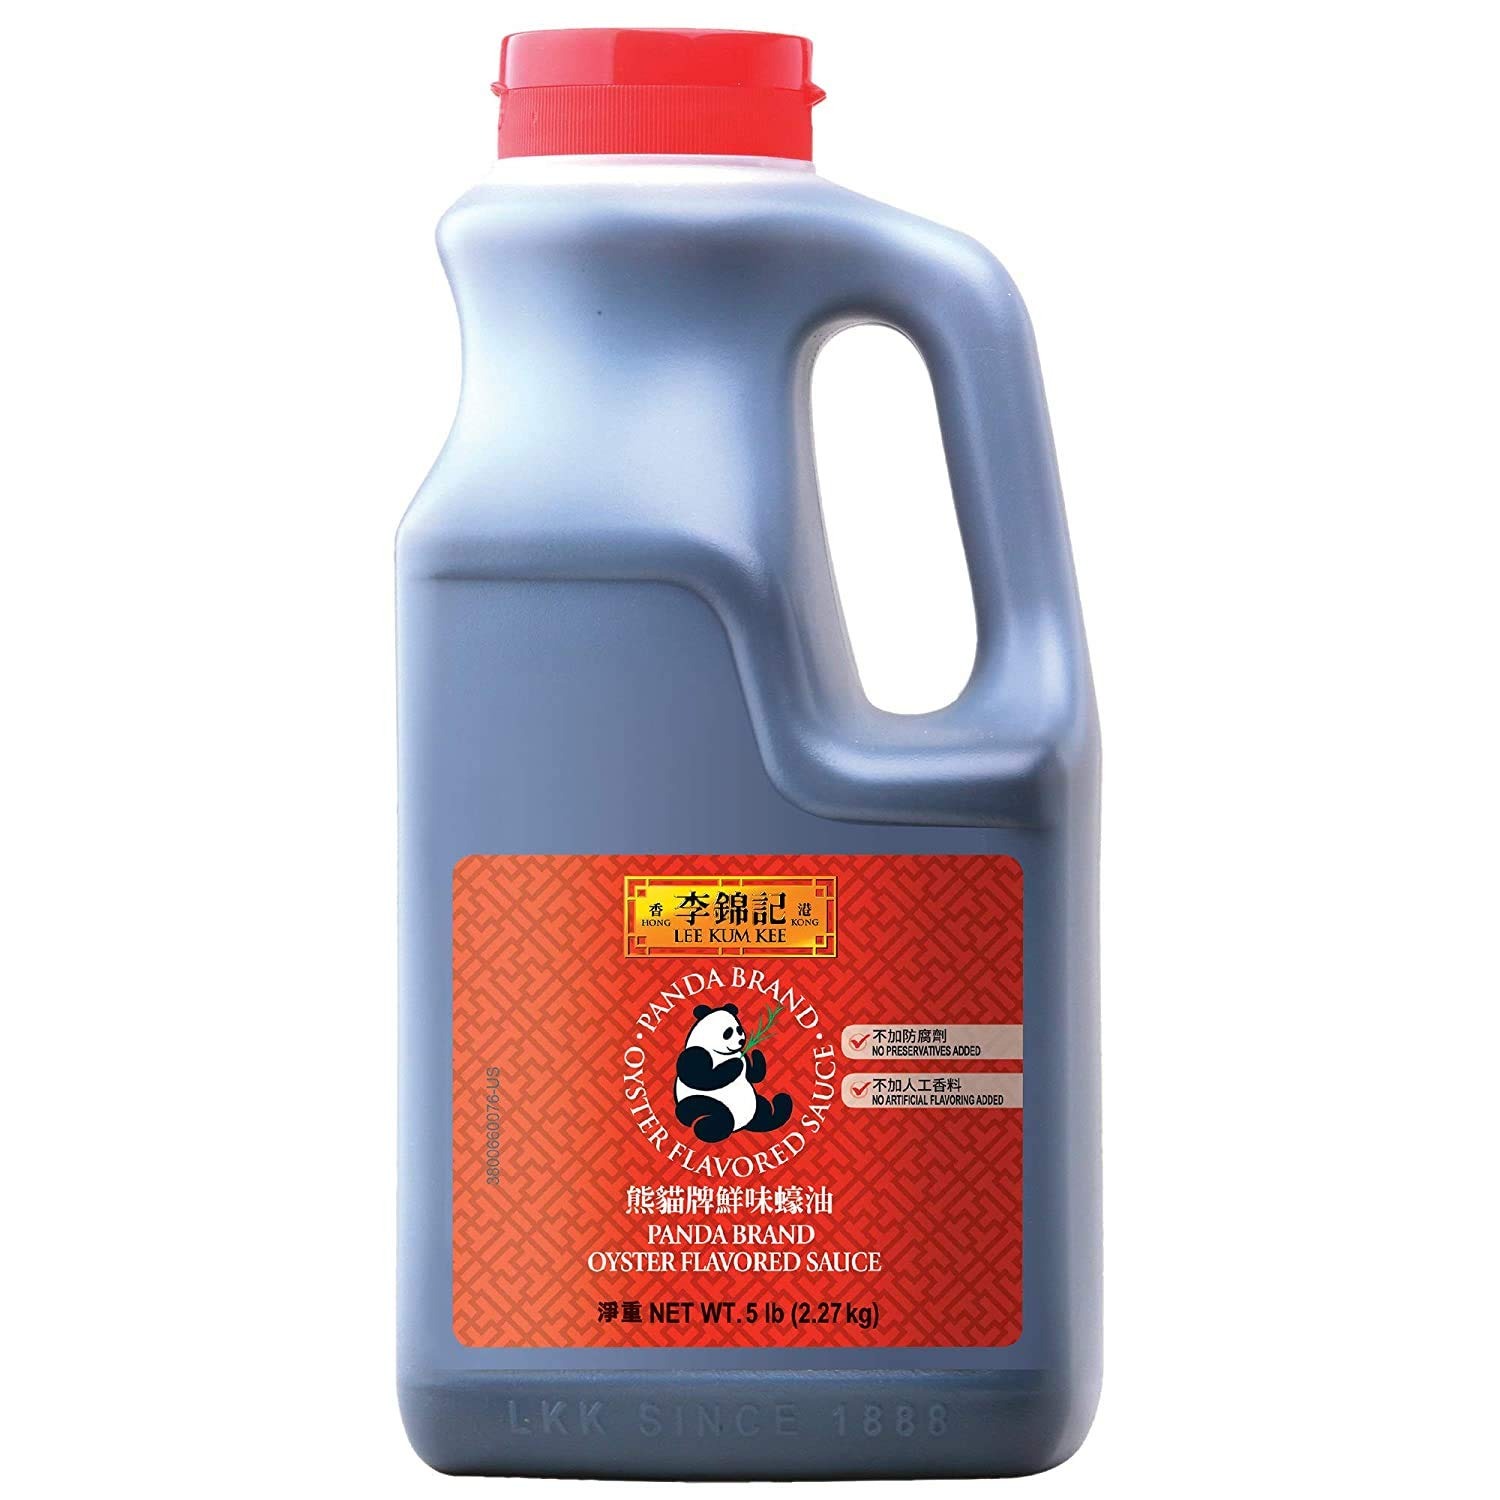
Item Name: LITSPED Oyster Flavored Sauce, 5 Pound
Bullet Point: Lee Kum Kee Panda Oyster Flavored Sauce, 5 Pound
Product Description: Lee Kum Kee Panda Oyster Flavored Sauce, 5 Pound
Value: 80.0
Unit: Ounce

Price: 31.07